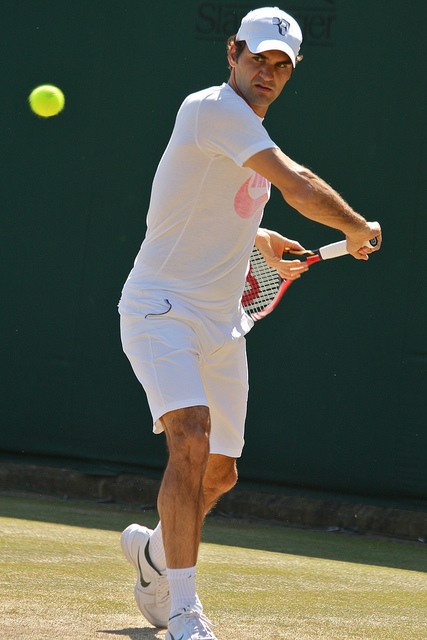
vận động viên tennis đang chuẩn bị vung vợt đánh bóng